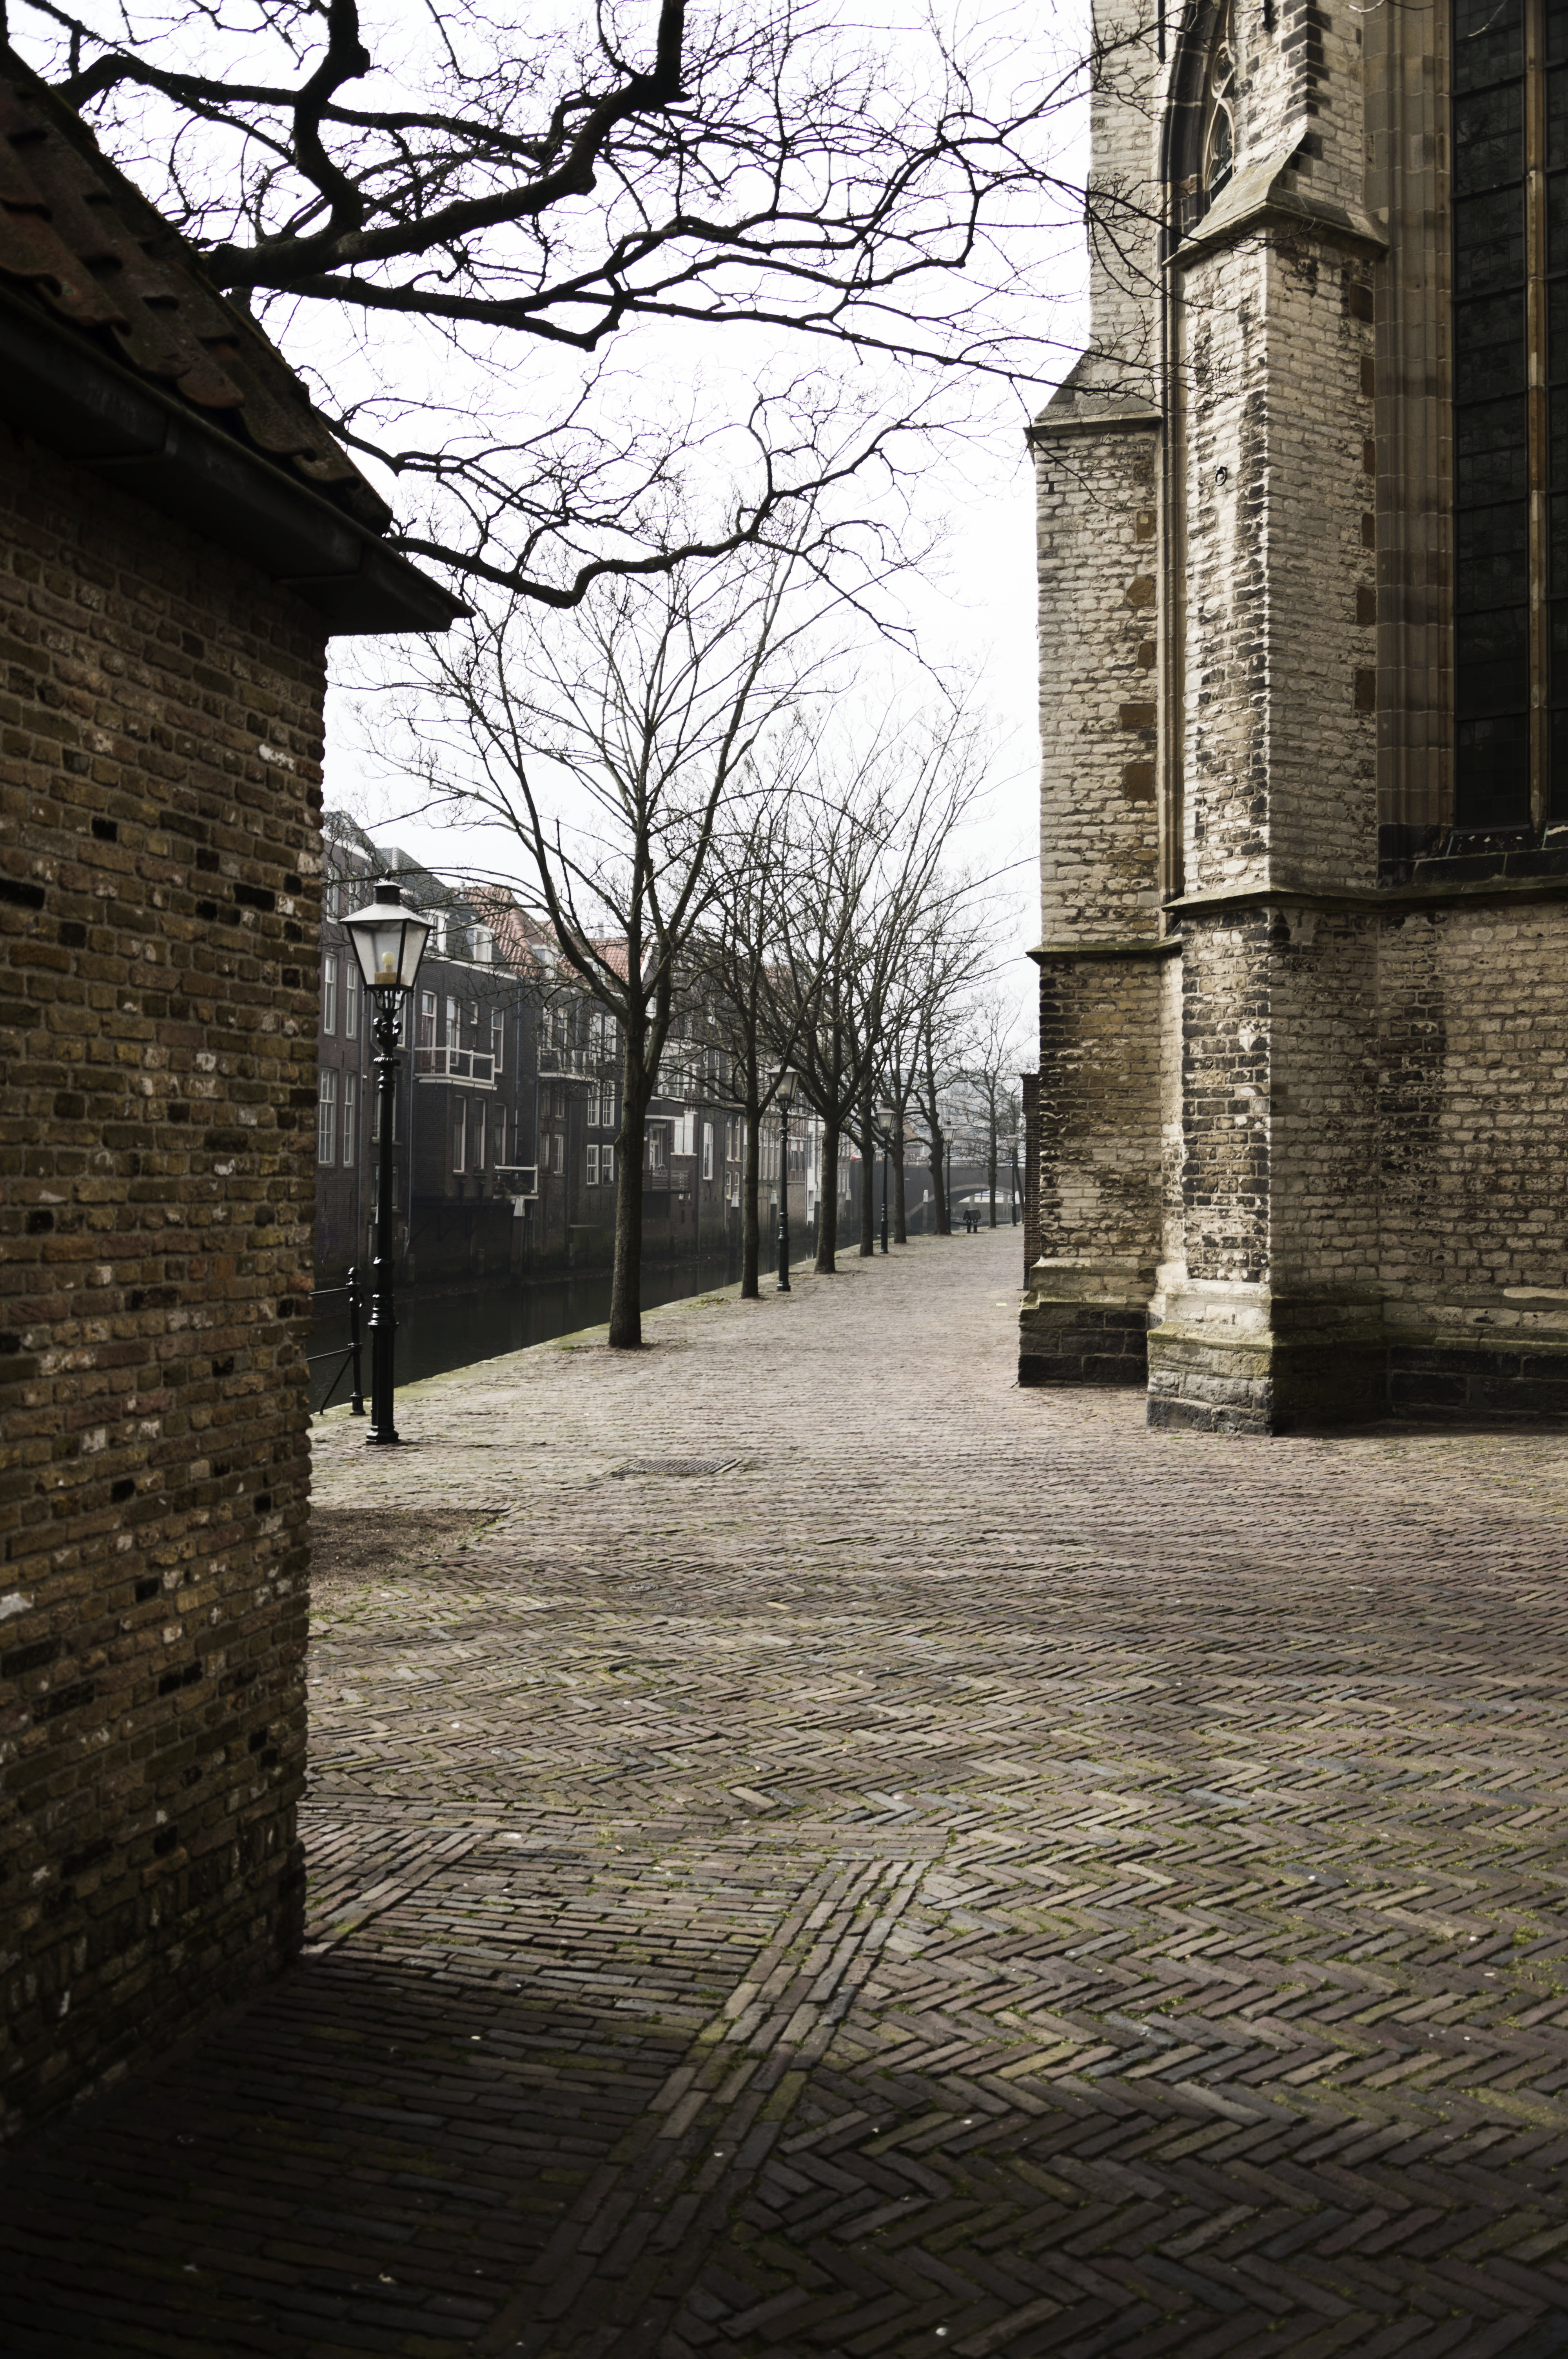
tree, outdoor, architecture, wood, road, street, photography, house, van, building, alley, urban, wall, photo, autumn, shadow, nikon, historic, brick, holland, nederland, netherlands, infrastructure, dutch, outdoorphotography, picture, photograph, fotos, foto, fotografie, urbanphotography, geheugen, paulvandevelde, pdvandevelde, padagudaloma, landschapsfotografie, dordrecht, stadsfotografie, grotekerk, nederlandinfotos, historisch, stadswandeling, architectuur, pvdvfotografie, pdvandeveldedordrecht, diep, rondjedordt, dedordtevaer, voorstraathaven, pottenkade, dutchphotography, nederlandsefotografie, dutchphotogaraphy, totallydutch, fotografienederland, hollandsefotografie, fotografieholland, wijnstraat, grotekerksbuurt, dordtmonumenteel, fotosdordrecht, fotosvandordrecht, erfgoedcentrumdiep, openmonumentendag, fotovandeweek, dordrechtmonumenteel, urban area